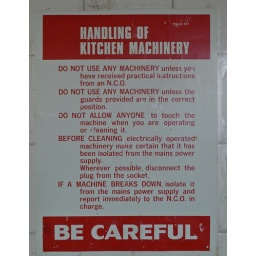
safety sign seen in a kitchen in an abandoned RAF hospital